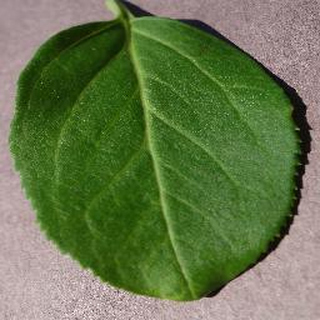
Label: healthy_cherry